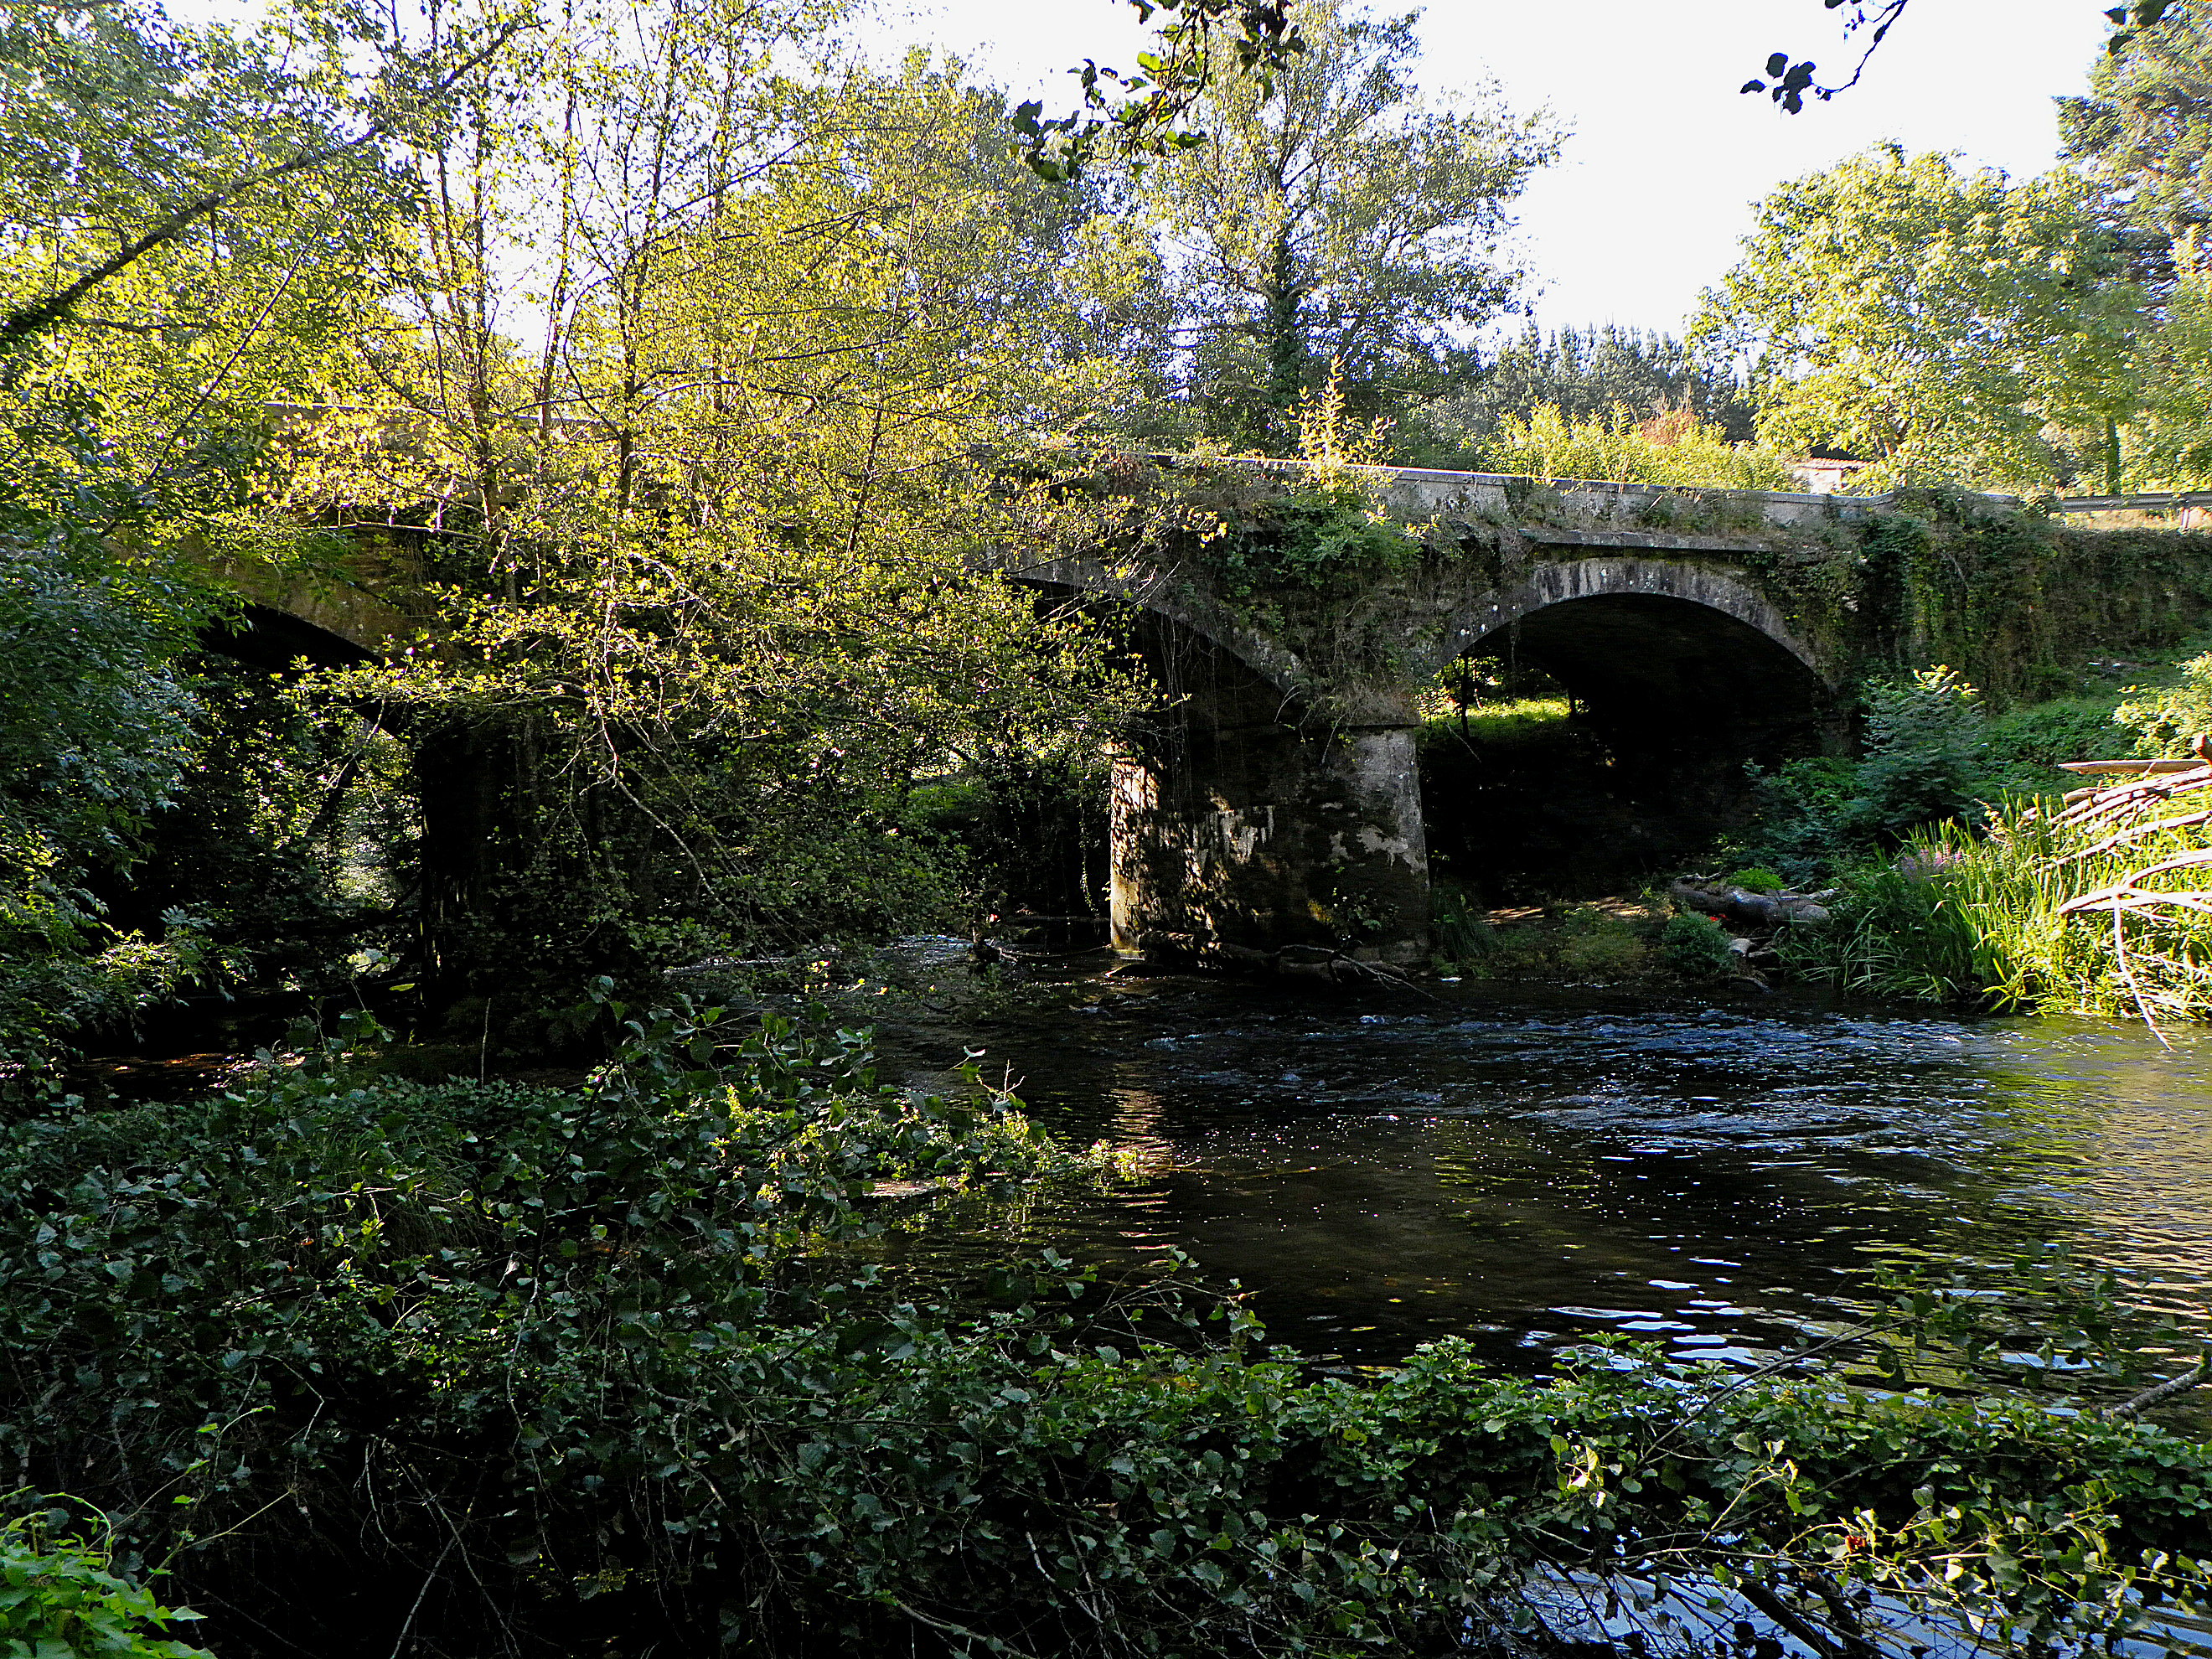
tree, water, nature, forest, wilderness, bridge, leaf, flower, river, pond, stream, green, jungle, autumn, park, botany, garden, waterway, rainforest, woodland, habitat, samsungwb5500, rural area, paisajesgaliciaespa aspainlandscapeggl1, woody plant